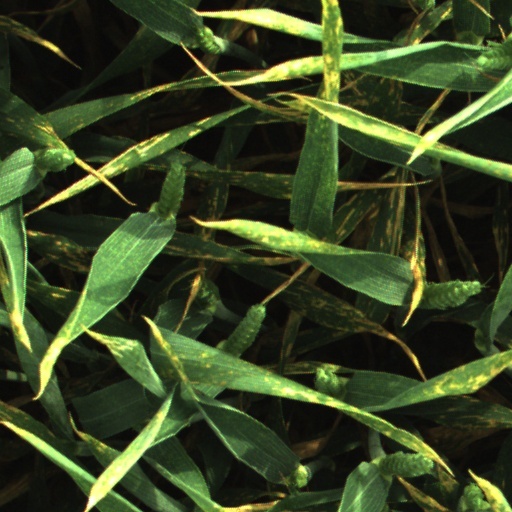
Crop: wheat